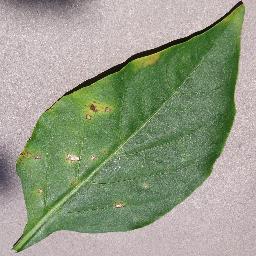
Label: Pepper,_bell___Bacterial_spot